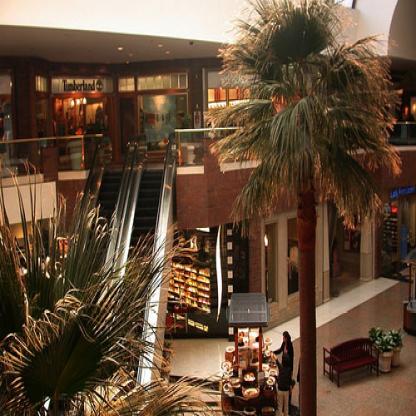
Scene: Indoor